Tamaulipas

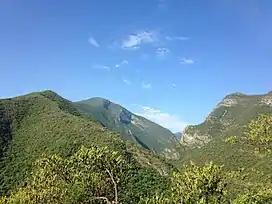
Sierra Madre Oriental

The Tropic of Cancer crosses the southern part of the municipality of Victoria.